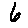
Label: 6